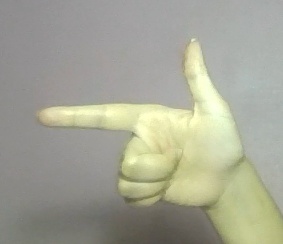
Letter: yaa